Henry Steel Olcott

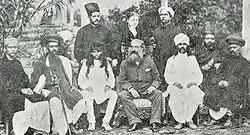
Helena Blavatsky standing behind Henry Steele Olcott (middle seated) and Damodar Mavalankar (seated at his right) in Bombay 1881

Olcott's main religious interest was Buddhism, and he is commonly known for his work in Sri Lanka. After a two-year correspondence with Sri Piyaratana Tissa Mahanayake Thero, he and Blavatsky arrived in the then capital Colombo on May 16, 1880. Helena Blavatsky and Henry Steele Olcott took Five Precepts at the Wijayananda Viharaya located at Weliwatta in Galle on May 19, 1880.